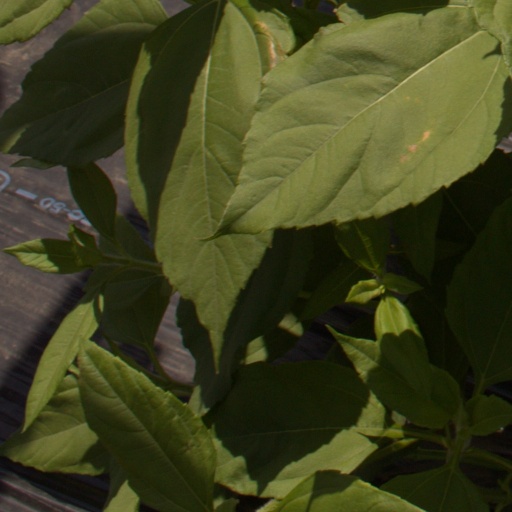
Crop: Jerusalem artichoke